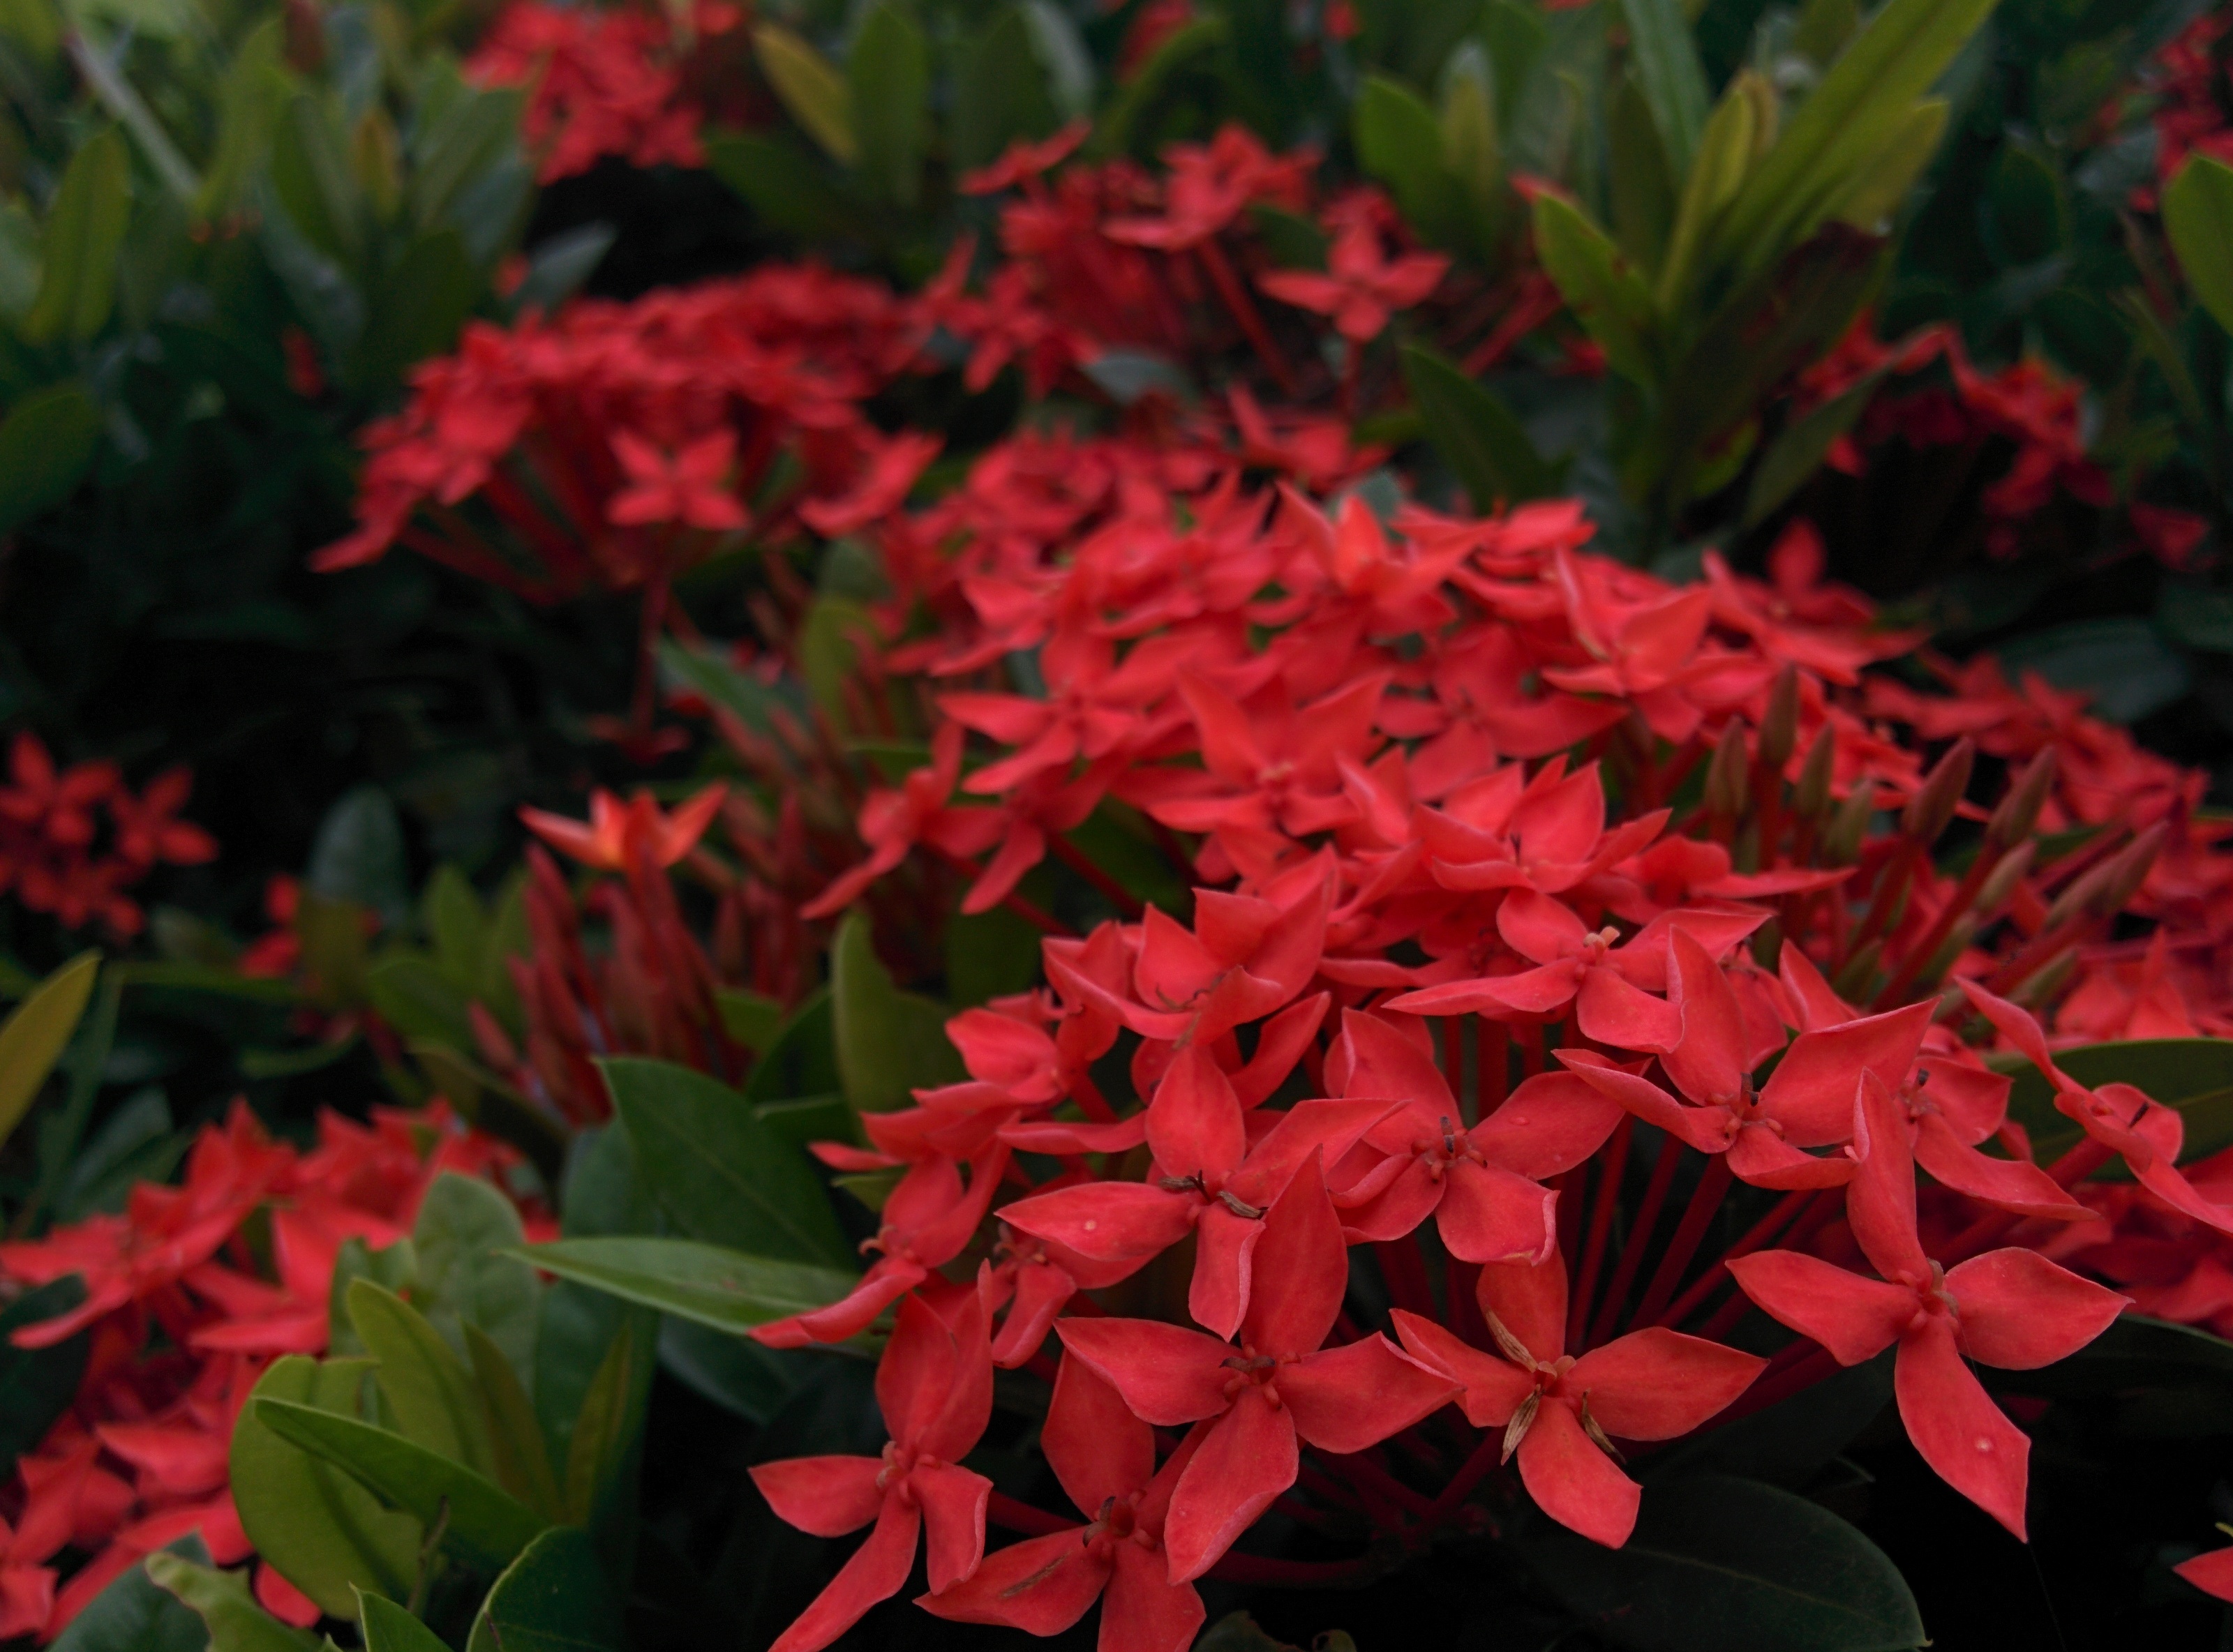
plant, leaf, flower, petal, red, botany, flora, shrub, flowering plant, annual plant, woody plant, land plant